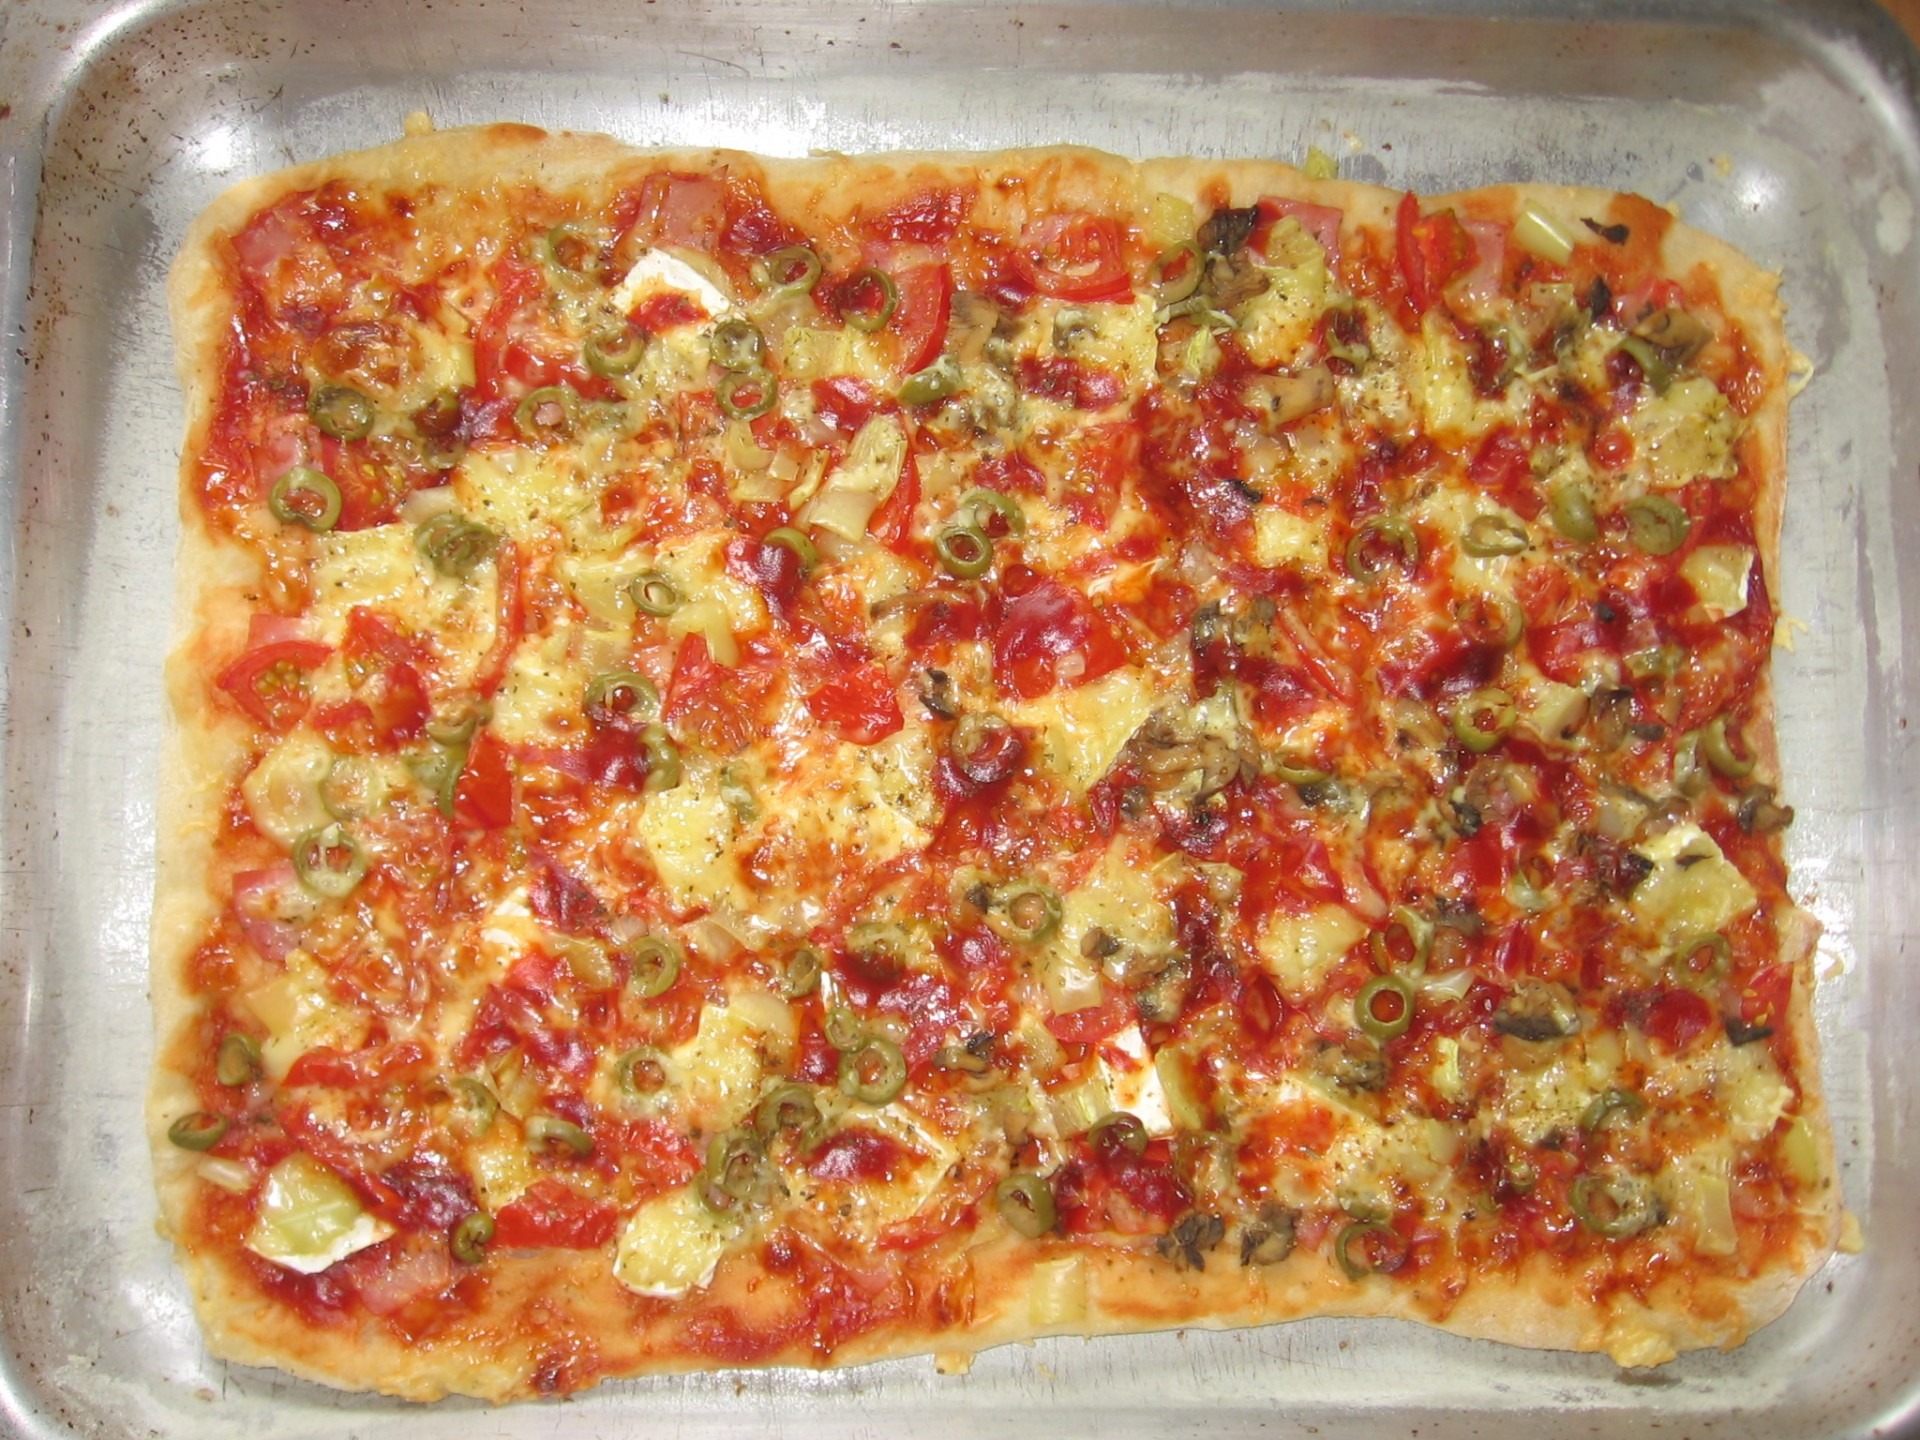
dish, meal, food, produce, fresh, lunch, cuisine, delicious, pizza, cheese, baked, pepperoni, dinner, hot, tasty, italian, yummy, supper, mozzarella, italian food, pizza cheese, european food, sicilian pizza